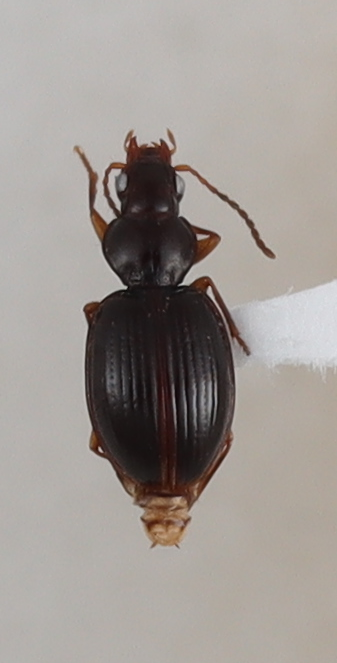
Scientific name: Mecyclothorax discedens
Plot: 7
Trap: W
Collected: 20240619